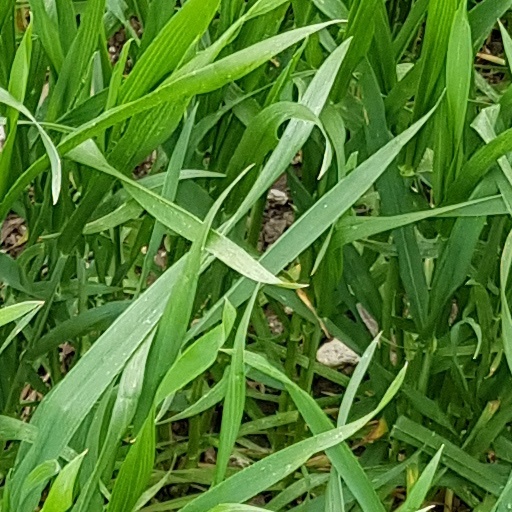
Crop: wheat